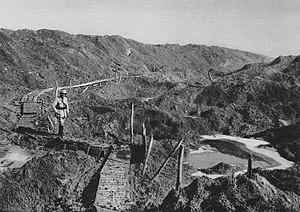
Sa situation de protectorat français explique le rôle de la Tunisie pendant la Première Guerre mondiale. Depuis la signature du traité du Bardo en 1881, le ministre de la Guerre du pays est un général français et le bey de Tunis accepte de signer l'ordre de mobilisation de l'armée tunisienne bien que la régence de Tunis reste officiellement neutre pendant le conflit.